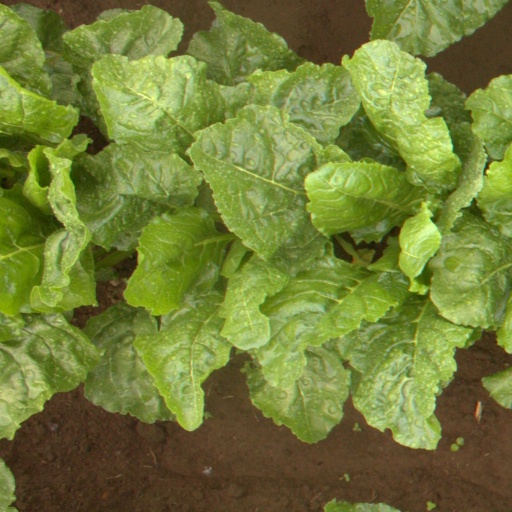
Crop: sugar beet